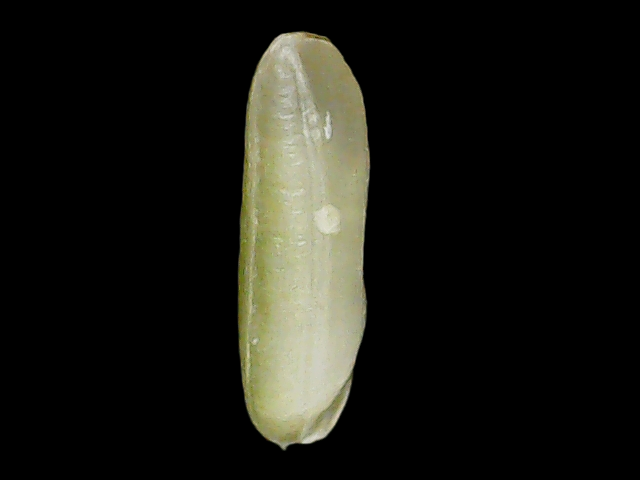
Rice variety: Binadhan26